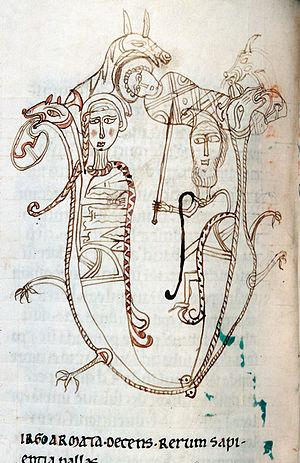
Martianus Minneus Felix Capella a vécu à Carthage. Il est l'auteur des Noces de Philologie et de Mercure, datant probablement du début du Vᵉ siècle. Cette encyclopédie allégorique en neuf livres a servi de manuel et de référence durant un millénaire.